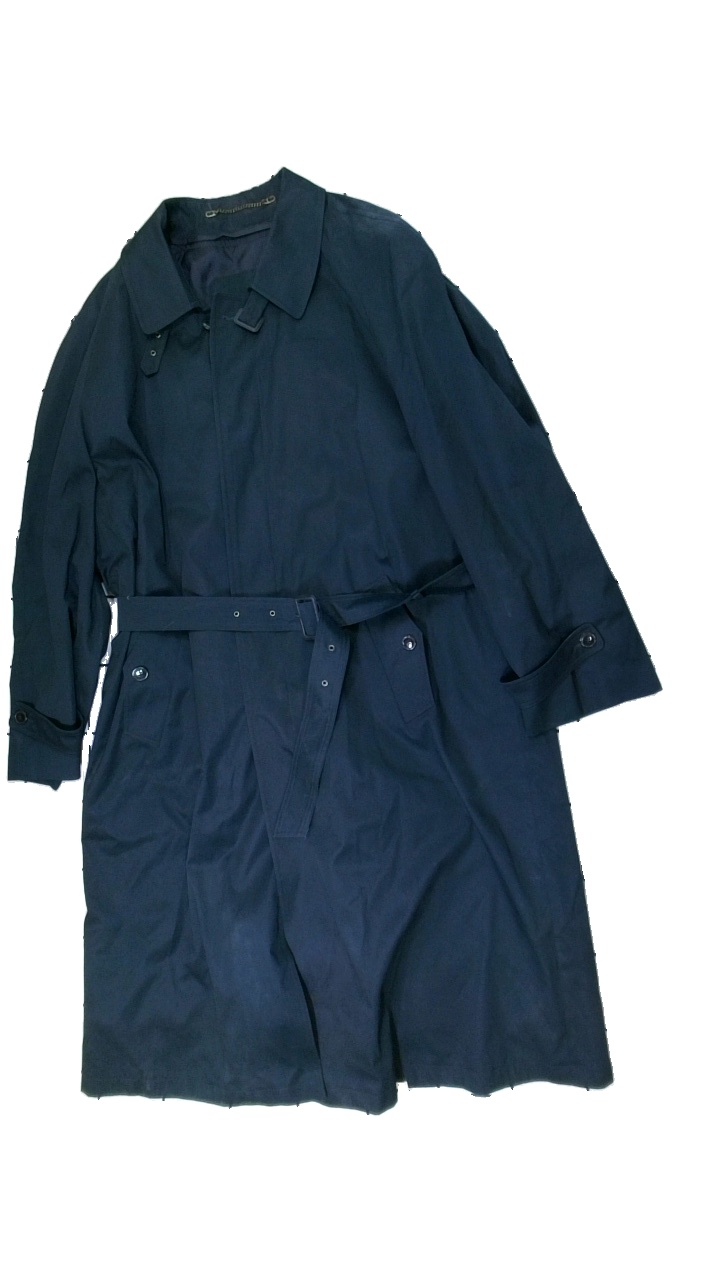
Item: Outerwear (Men)
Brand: Drabant
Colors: Blue
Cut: Regular, Long
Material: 56% cotton, 44% polyester
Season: Winter
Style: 70s
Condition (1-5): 3
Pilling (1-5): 3
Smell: Minor
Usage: Reuse
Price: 150-250